Infinite Corridor

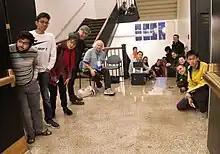
Observers awaiting MIThenge, November 2019

On several days each year, the Sun sets in alignment with the Infinite Corridor and shines along its entire length. This is known as "MIThenge", a reference to Stonehenge's alignment with the Sun (although the type of alignment bears a closer relationship with that of Newgrange and Maeshowe in that the sunlight passes through the mass of the buildings rather than through the standing stones of Stonehenge). These alignments occur on several days around January 31 and November 11. The phenomenon was spotted, calculated, and popularized in 1975–76 according to a "Sky and Telescope" article; the naming convention follows that coined for "Manhattanhenge".